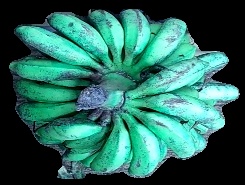
Variety: rasbale
Grade: grade3